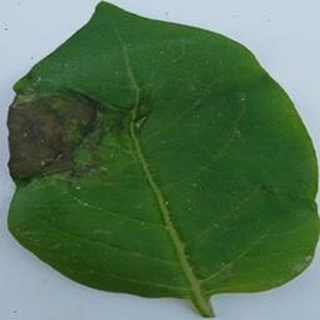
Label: potato_late_blight